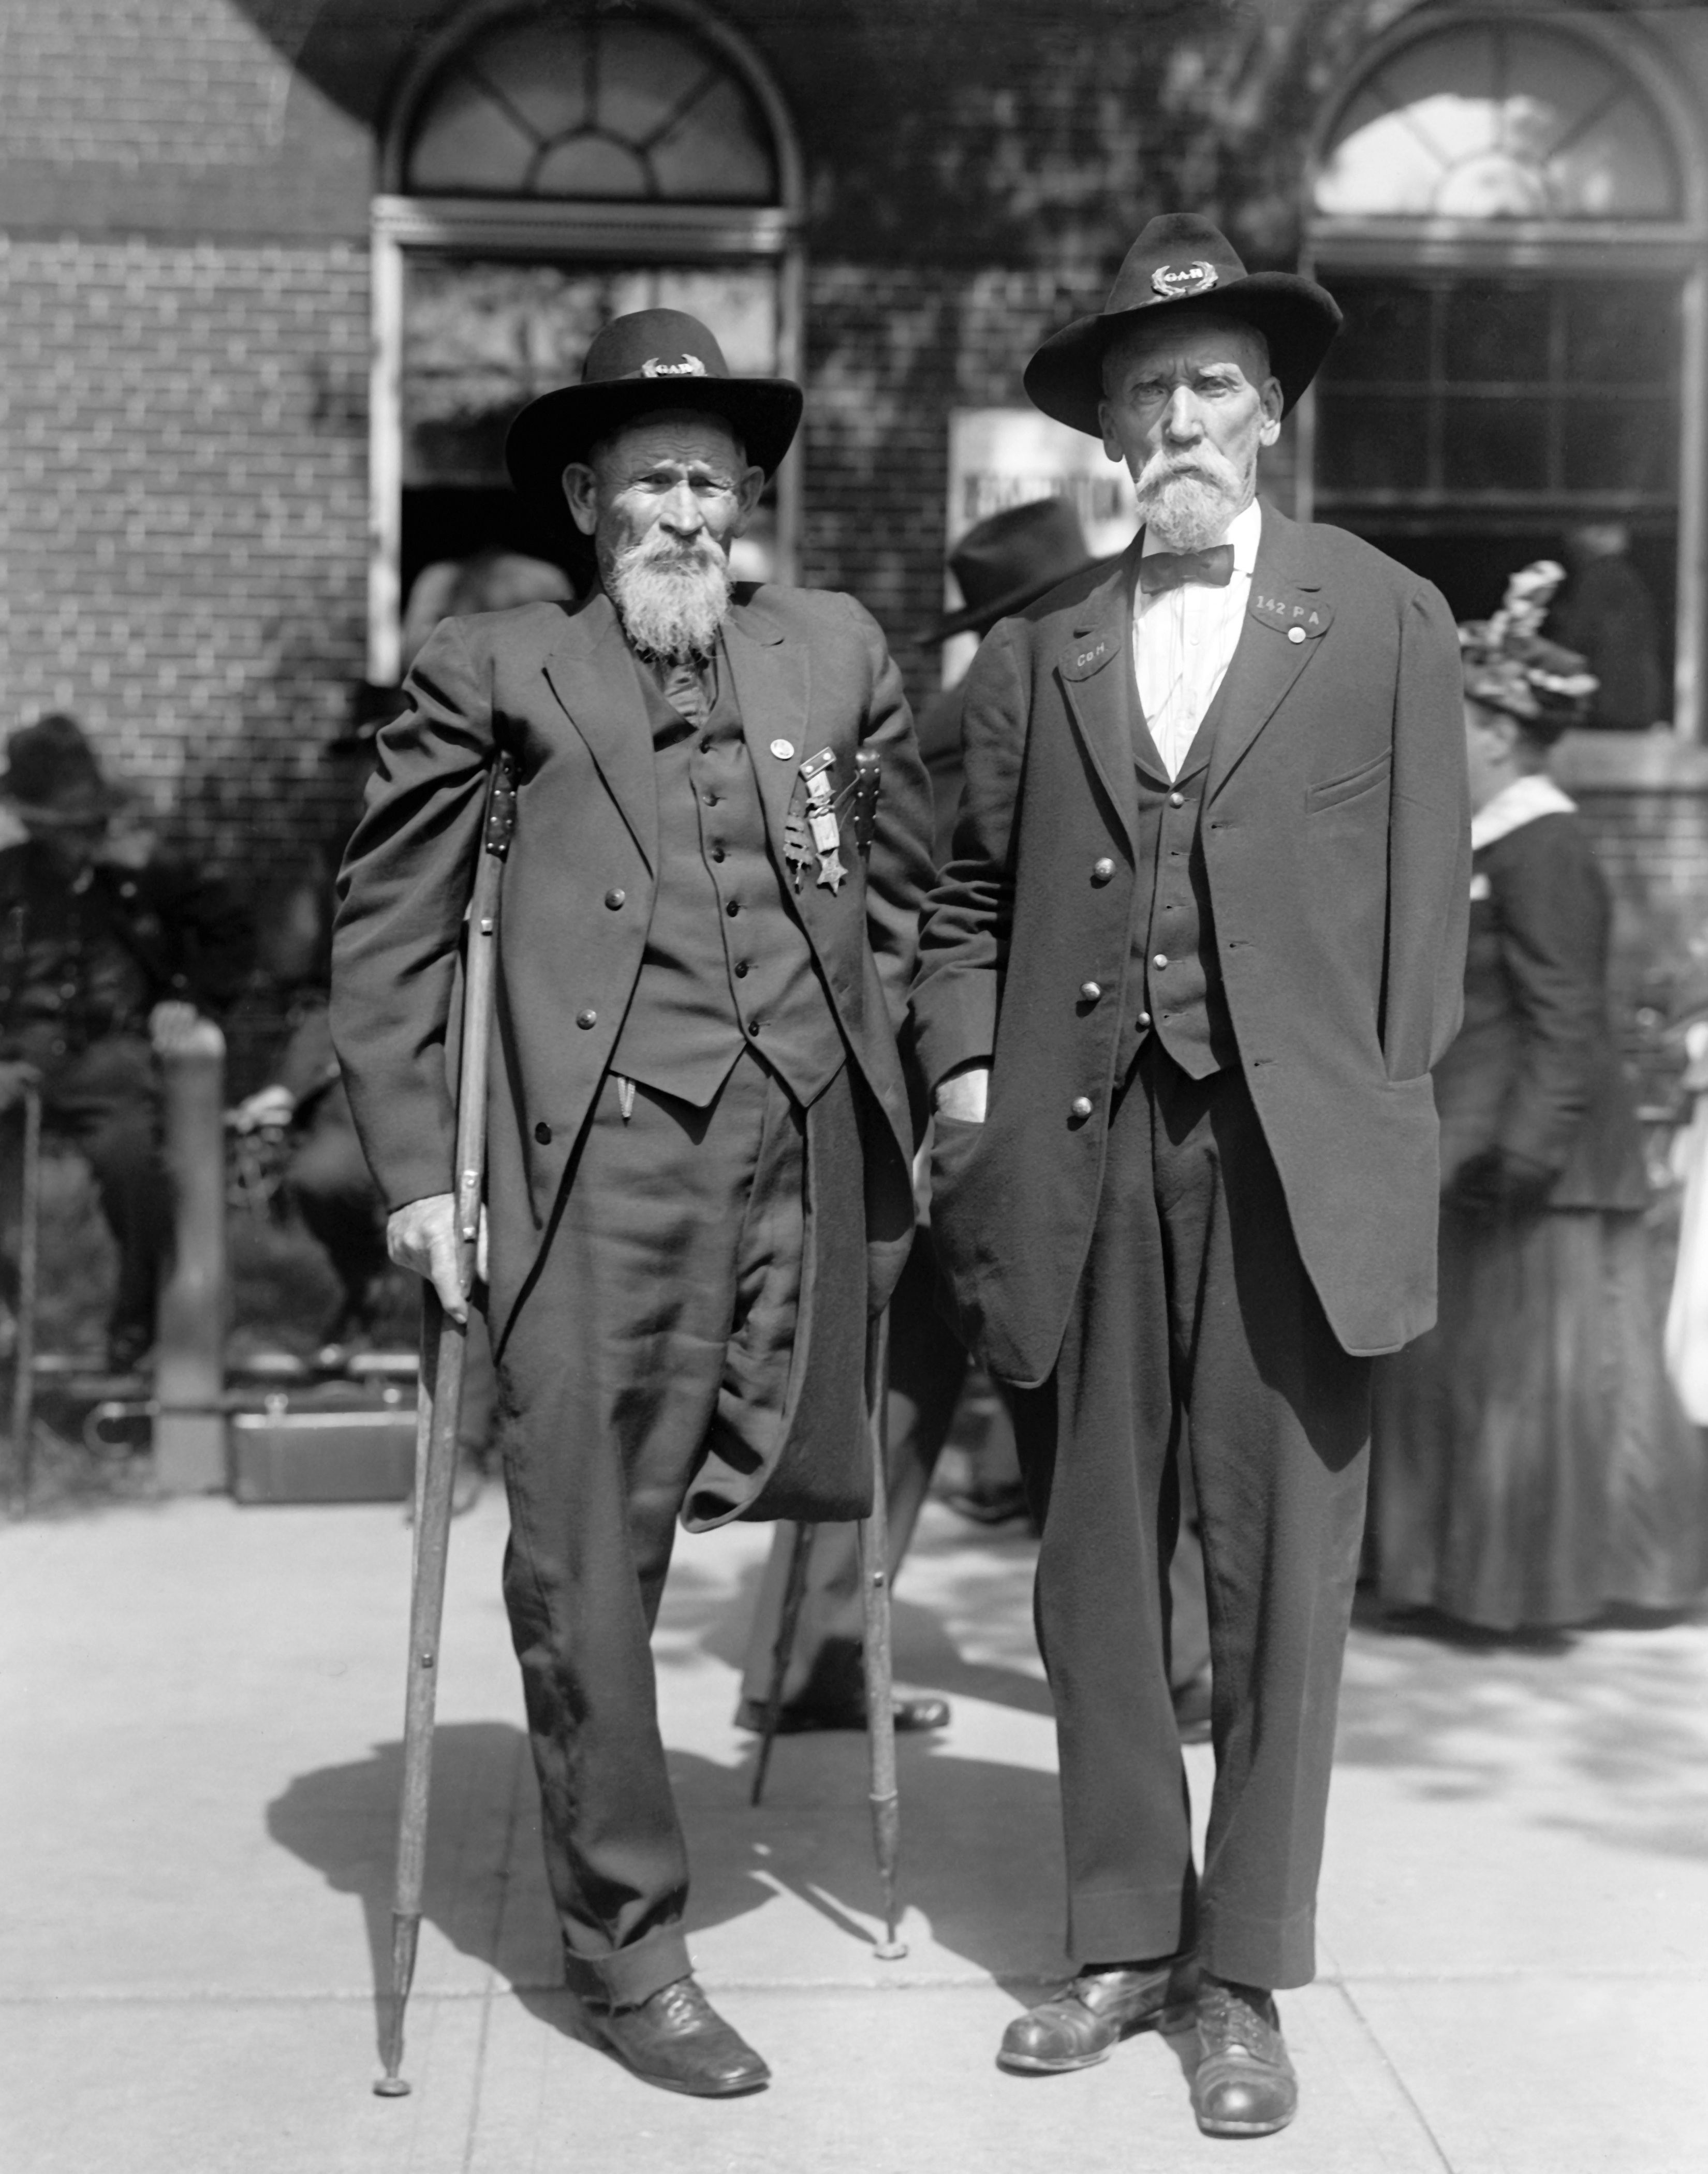
man, person, black and white, people, male, military, army, america, fashion, clothing, monochrome, patriotism, united states, memorial, gentleman, history, soldiers, remembrance, general, civil war, monochrome photography, old veterans